Systems for Nuclear Auxiliary Power

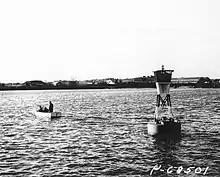
Navigation buoy near Baltimore with a flashing light powered by a SNAP 7A

SNAP-7A, D and F was designed for marine applications such as lighthouses and buoys; at least six units were deployed in the mid-1960s, with names SNAP-7A through SNAP-7F. SNAP-7D produced thirty watts of electricity using (about four kilograms) of strontium-90 as SrTiO. These were very large units, weighing between .